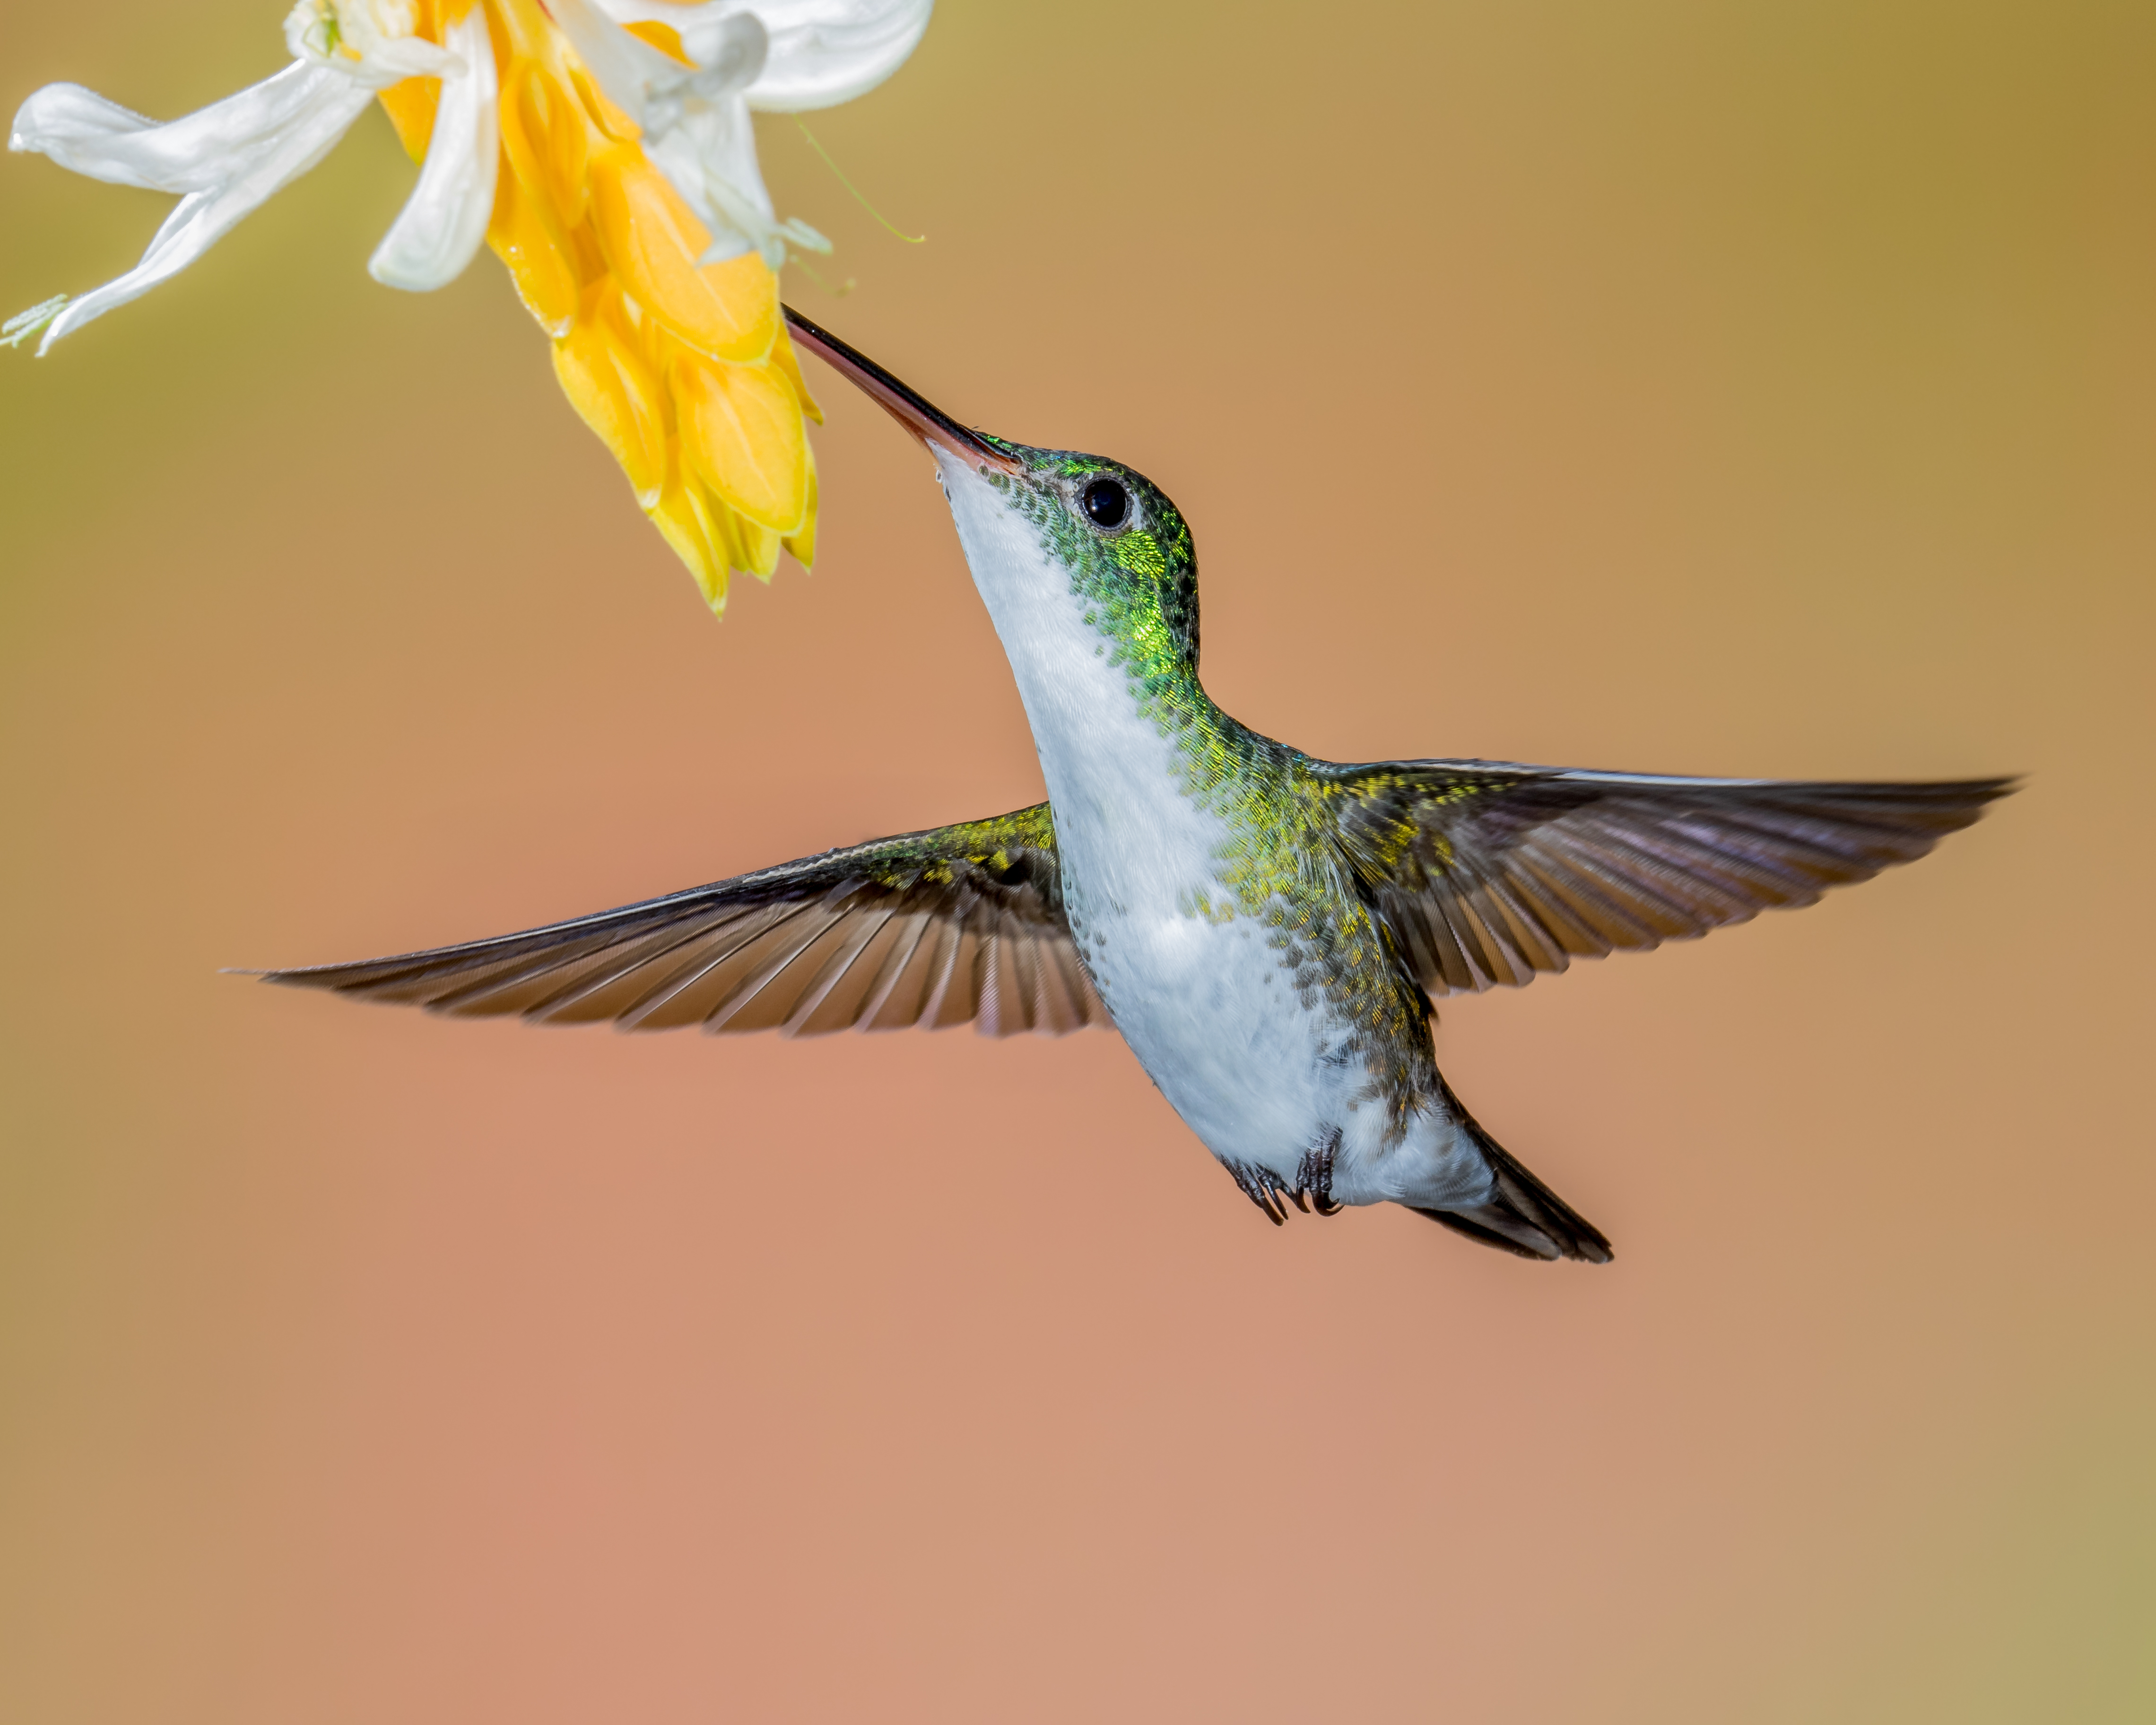
bird, wing, beak, hummingbird, fauna, vertebrate, parrot, parakeet, andymorffew, morffew, tandayapabirdlodge, naturethroughthelens, andeanemerald, ecuador, pollinator